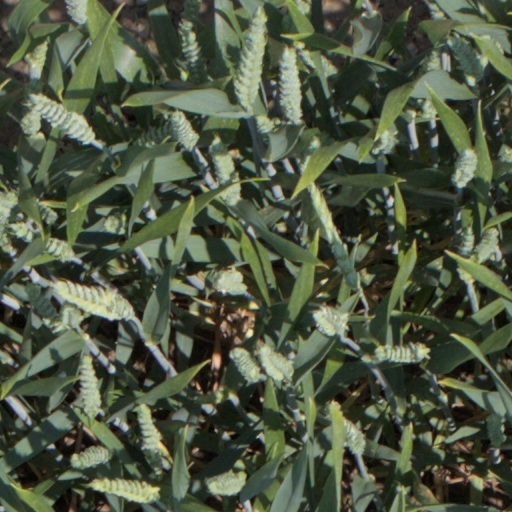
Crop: wheat